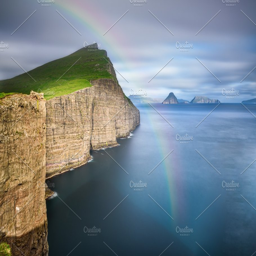
giant sea cliffs with a rainbow - nature